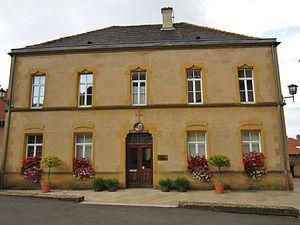
Norroy-le-Veneur est une commune française située dans le département de la Moselle, en région Grand Est.